2005 Food City 500

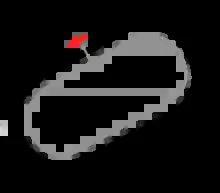
The layout of Bristol Motor Speedway, where the race was held.

Elliott Sadler would win the pole with a 15.022. Meanwhile, Carl Edwards would crash during qualifying after spinning off of Turn 2, causing him to start at the back.